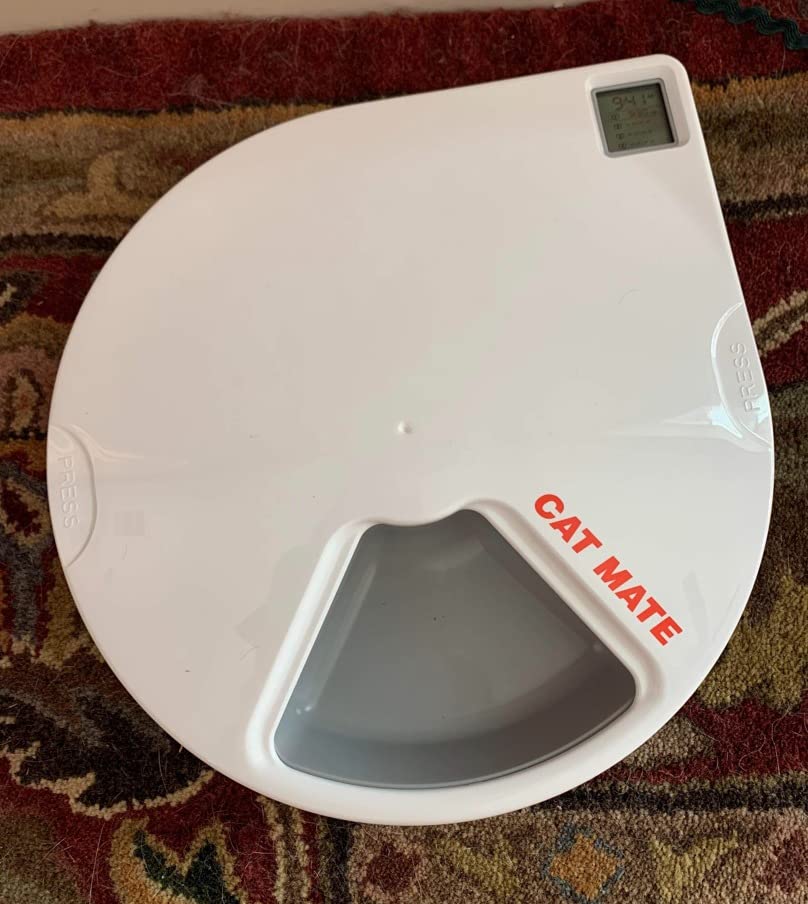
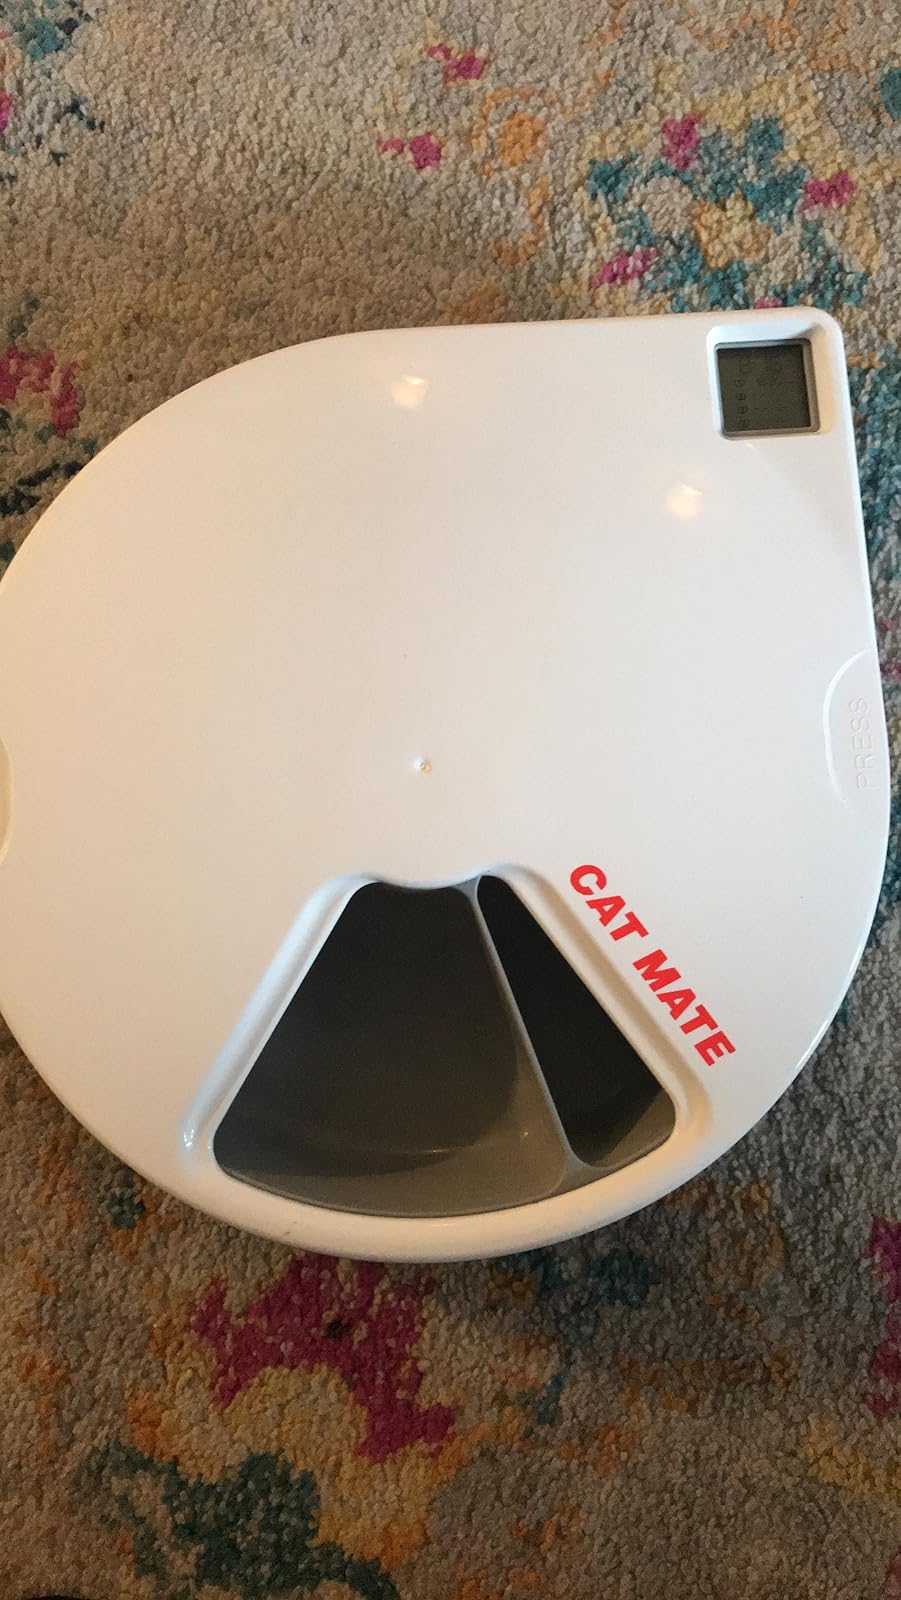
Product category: items_feeder
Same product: yes